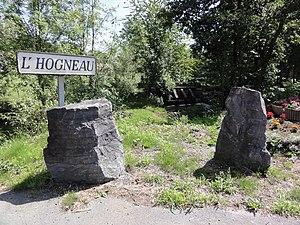
Houdain-lez-Bavay (Nord, Fr) l'Hogneau (panneau)
Houdain-lez-Bavay est une commune française située dans le département du Nord, en région Hauts-de-France.
L’Hogneau, également écrit Honniau ou Grande Honnelle pour sa partie coulant en Belgique, est une rivière franco-belge du nord de la France et Hainaut, affluent de la Haine et donc sous-affluent de l'Escaut.